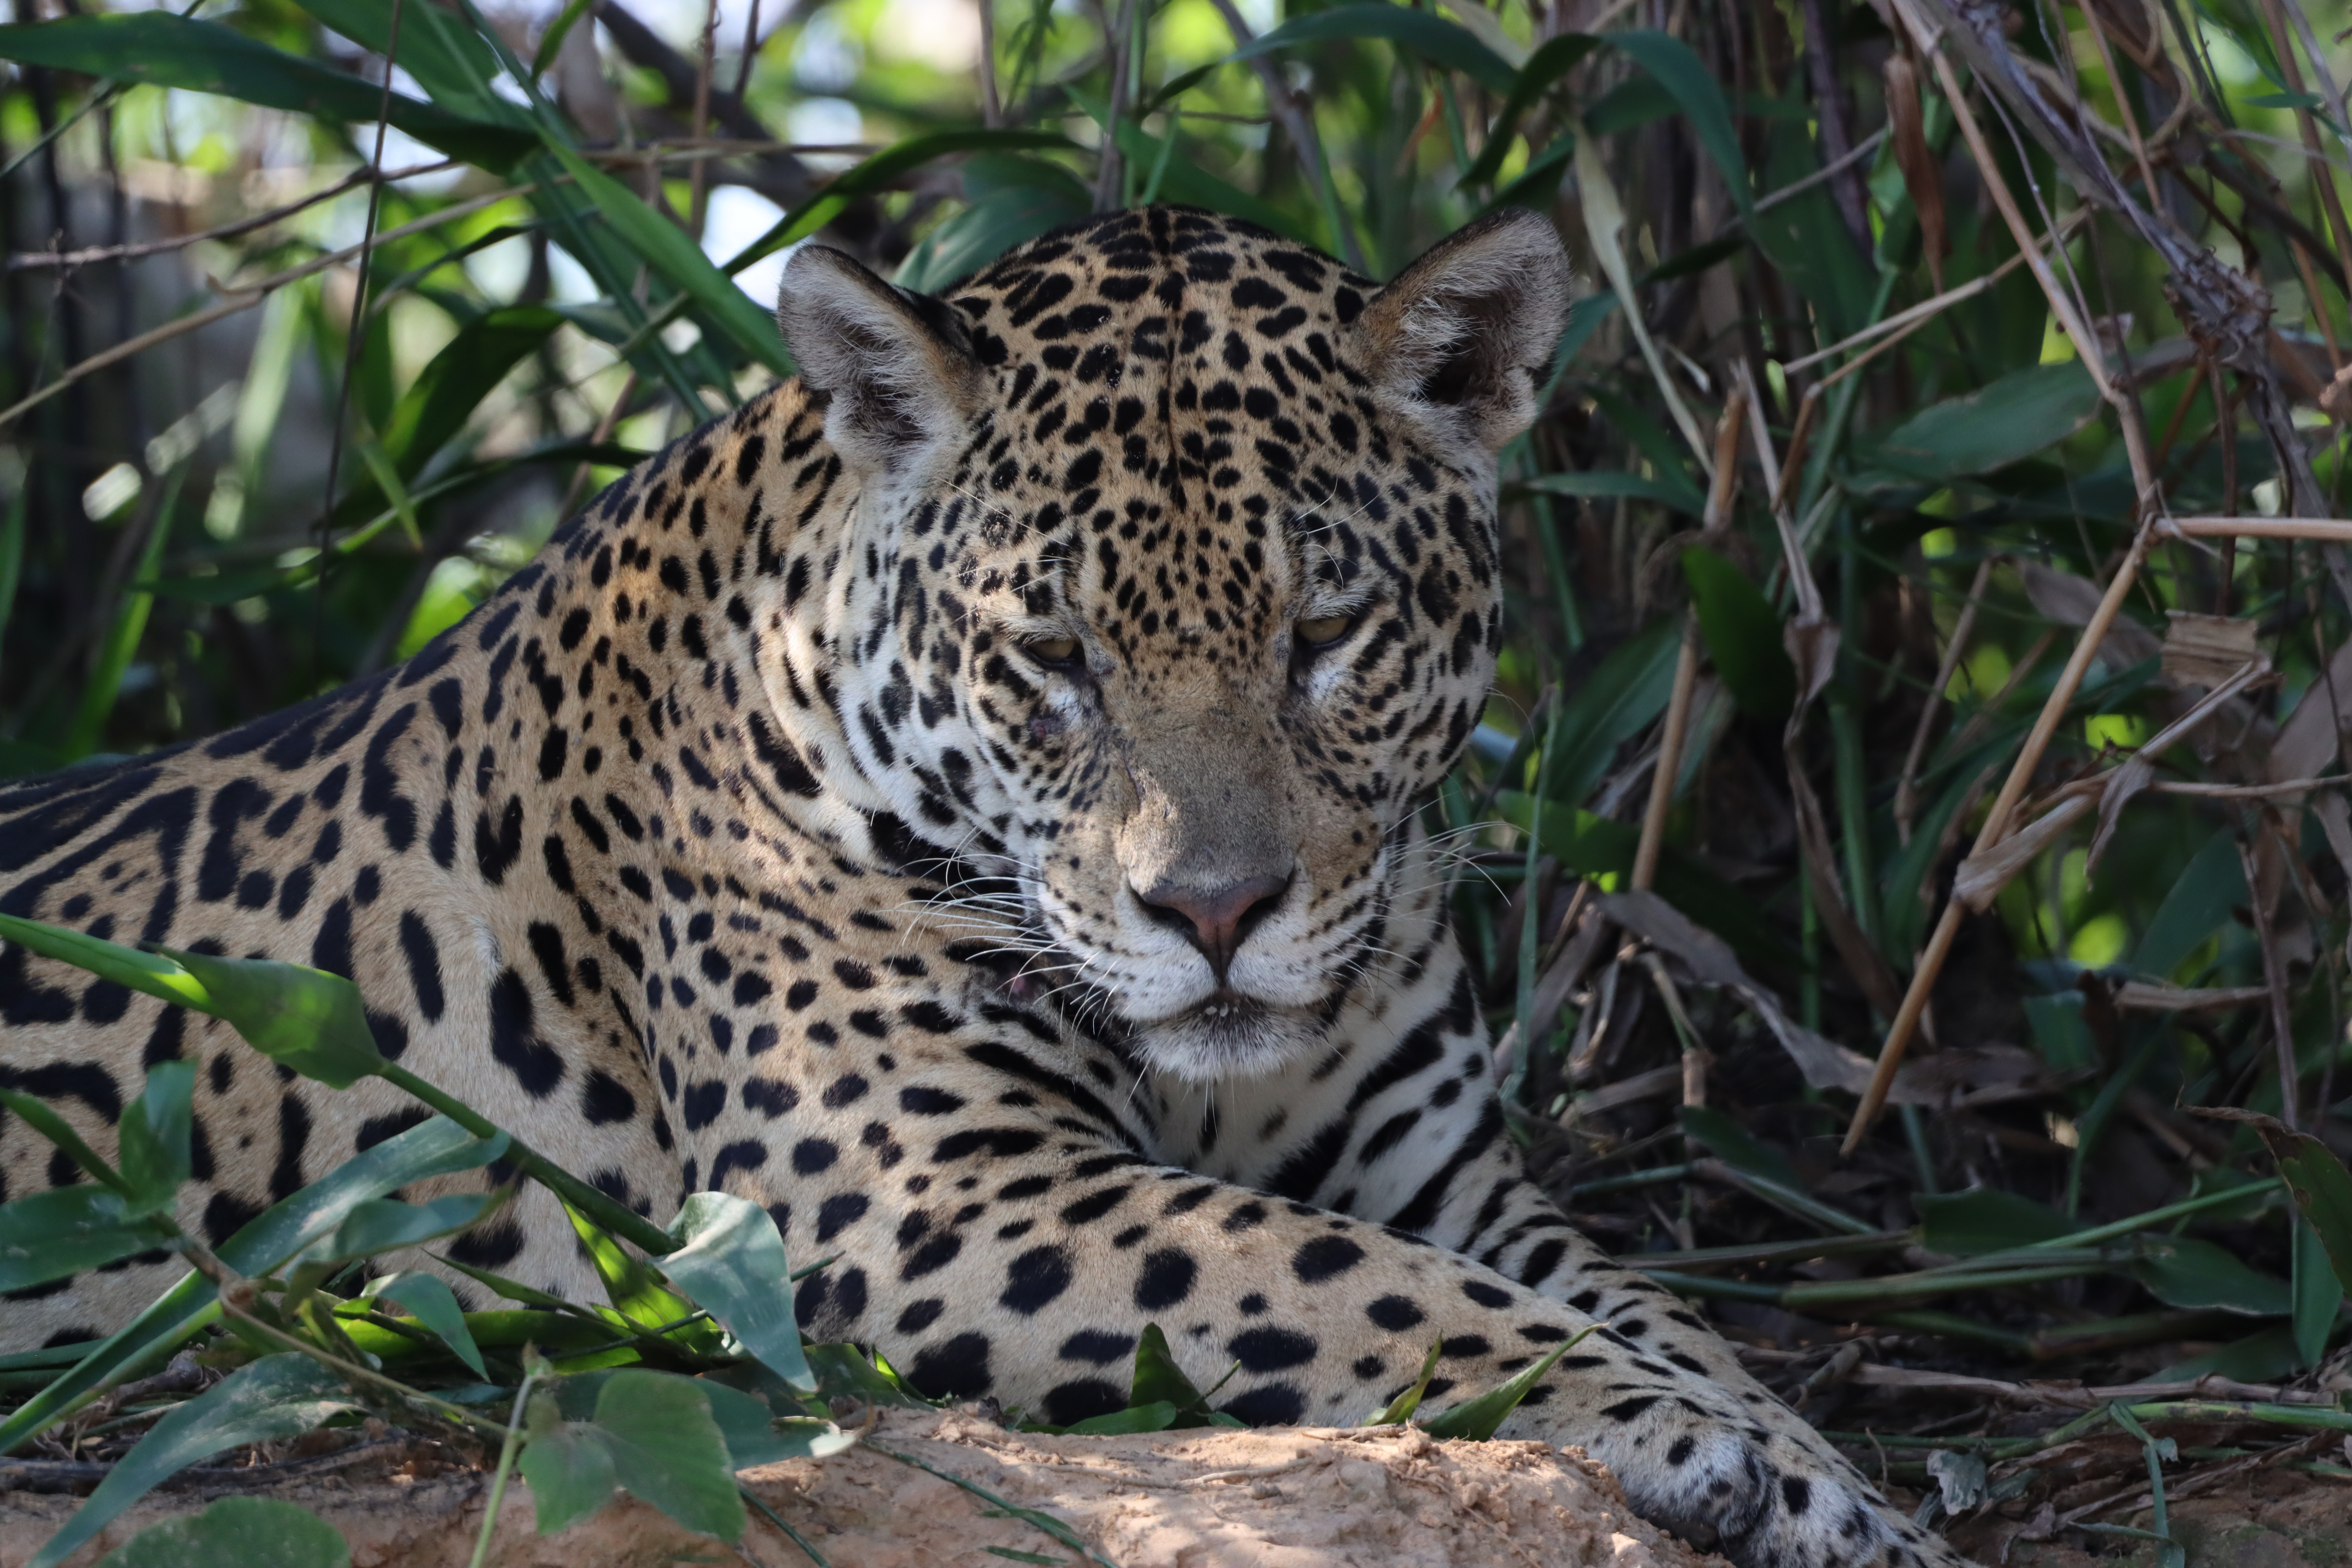
Jaguar: Kamaikua